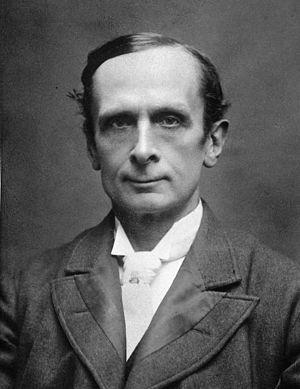
Morell Mackenzie, sir Mackenzie, est né à Leytonstone, au Royaume-Uni, le 7 juillet 1837, et est décédé à Londres le 3 février 1892. Pionnier de la laryngologie en Grande-Bretagne, il est l’auteur de plusieurs ouvrages consacrés à cette discipline. Il est cependant surtout connu pour avoir mal diagnostiqué le cancer du larynx du Kaiser Frédéric III d’Allemagne.